Haujobb

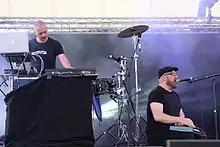
Haujobb at Blackfield Festival 2014, Germany

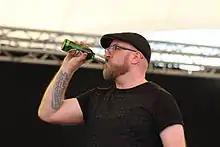
Daniel Myer

Today, both Daniel Myer and Dejan Samardzic continue to record music under the name Haujobb – the duo also briefly recorded as Dots+Dashes. Myer has several other projects of his own, including Architect, Clear Vision (initially a collaboration with Thorsten Meier) as well as a number of other short-lived electronic projects. Myer, along with Claire Voyant's Victoria Lloyd, form HMB. While Newt is a collaboration with Andreas Meyer of Forma Tadre. More recent side-project collaborations of Myer include Destroid, also featuring Rinaldo Ribi Bite and Sebastian Ullmann and Radioaktivists with Frank M. Spinath, Krischan Jan-Eric Wesenberg and Sascha Lange. Daniel Myer also created the soundtrack for the Xbox game "".